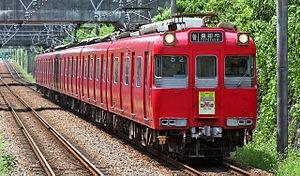
La ligne Meitetsu Toyota est une ligne ferroviaire de la compagnie privée Meitetsu située dans la préfecture d'Aichi au Japon. Elle relie la gare d'Umetsubo à Toyota à la gare d'Akaike à Nisshin.